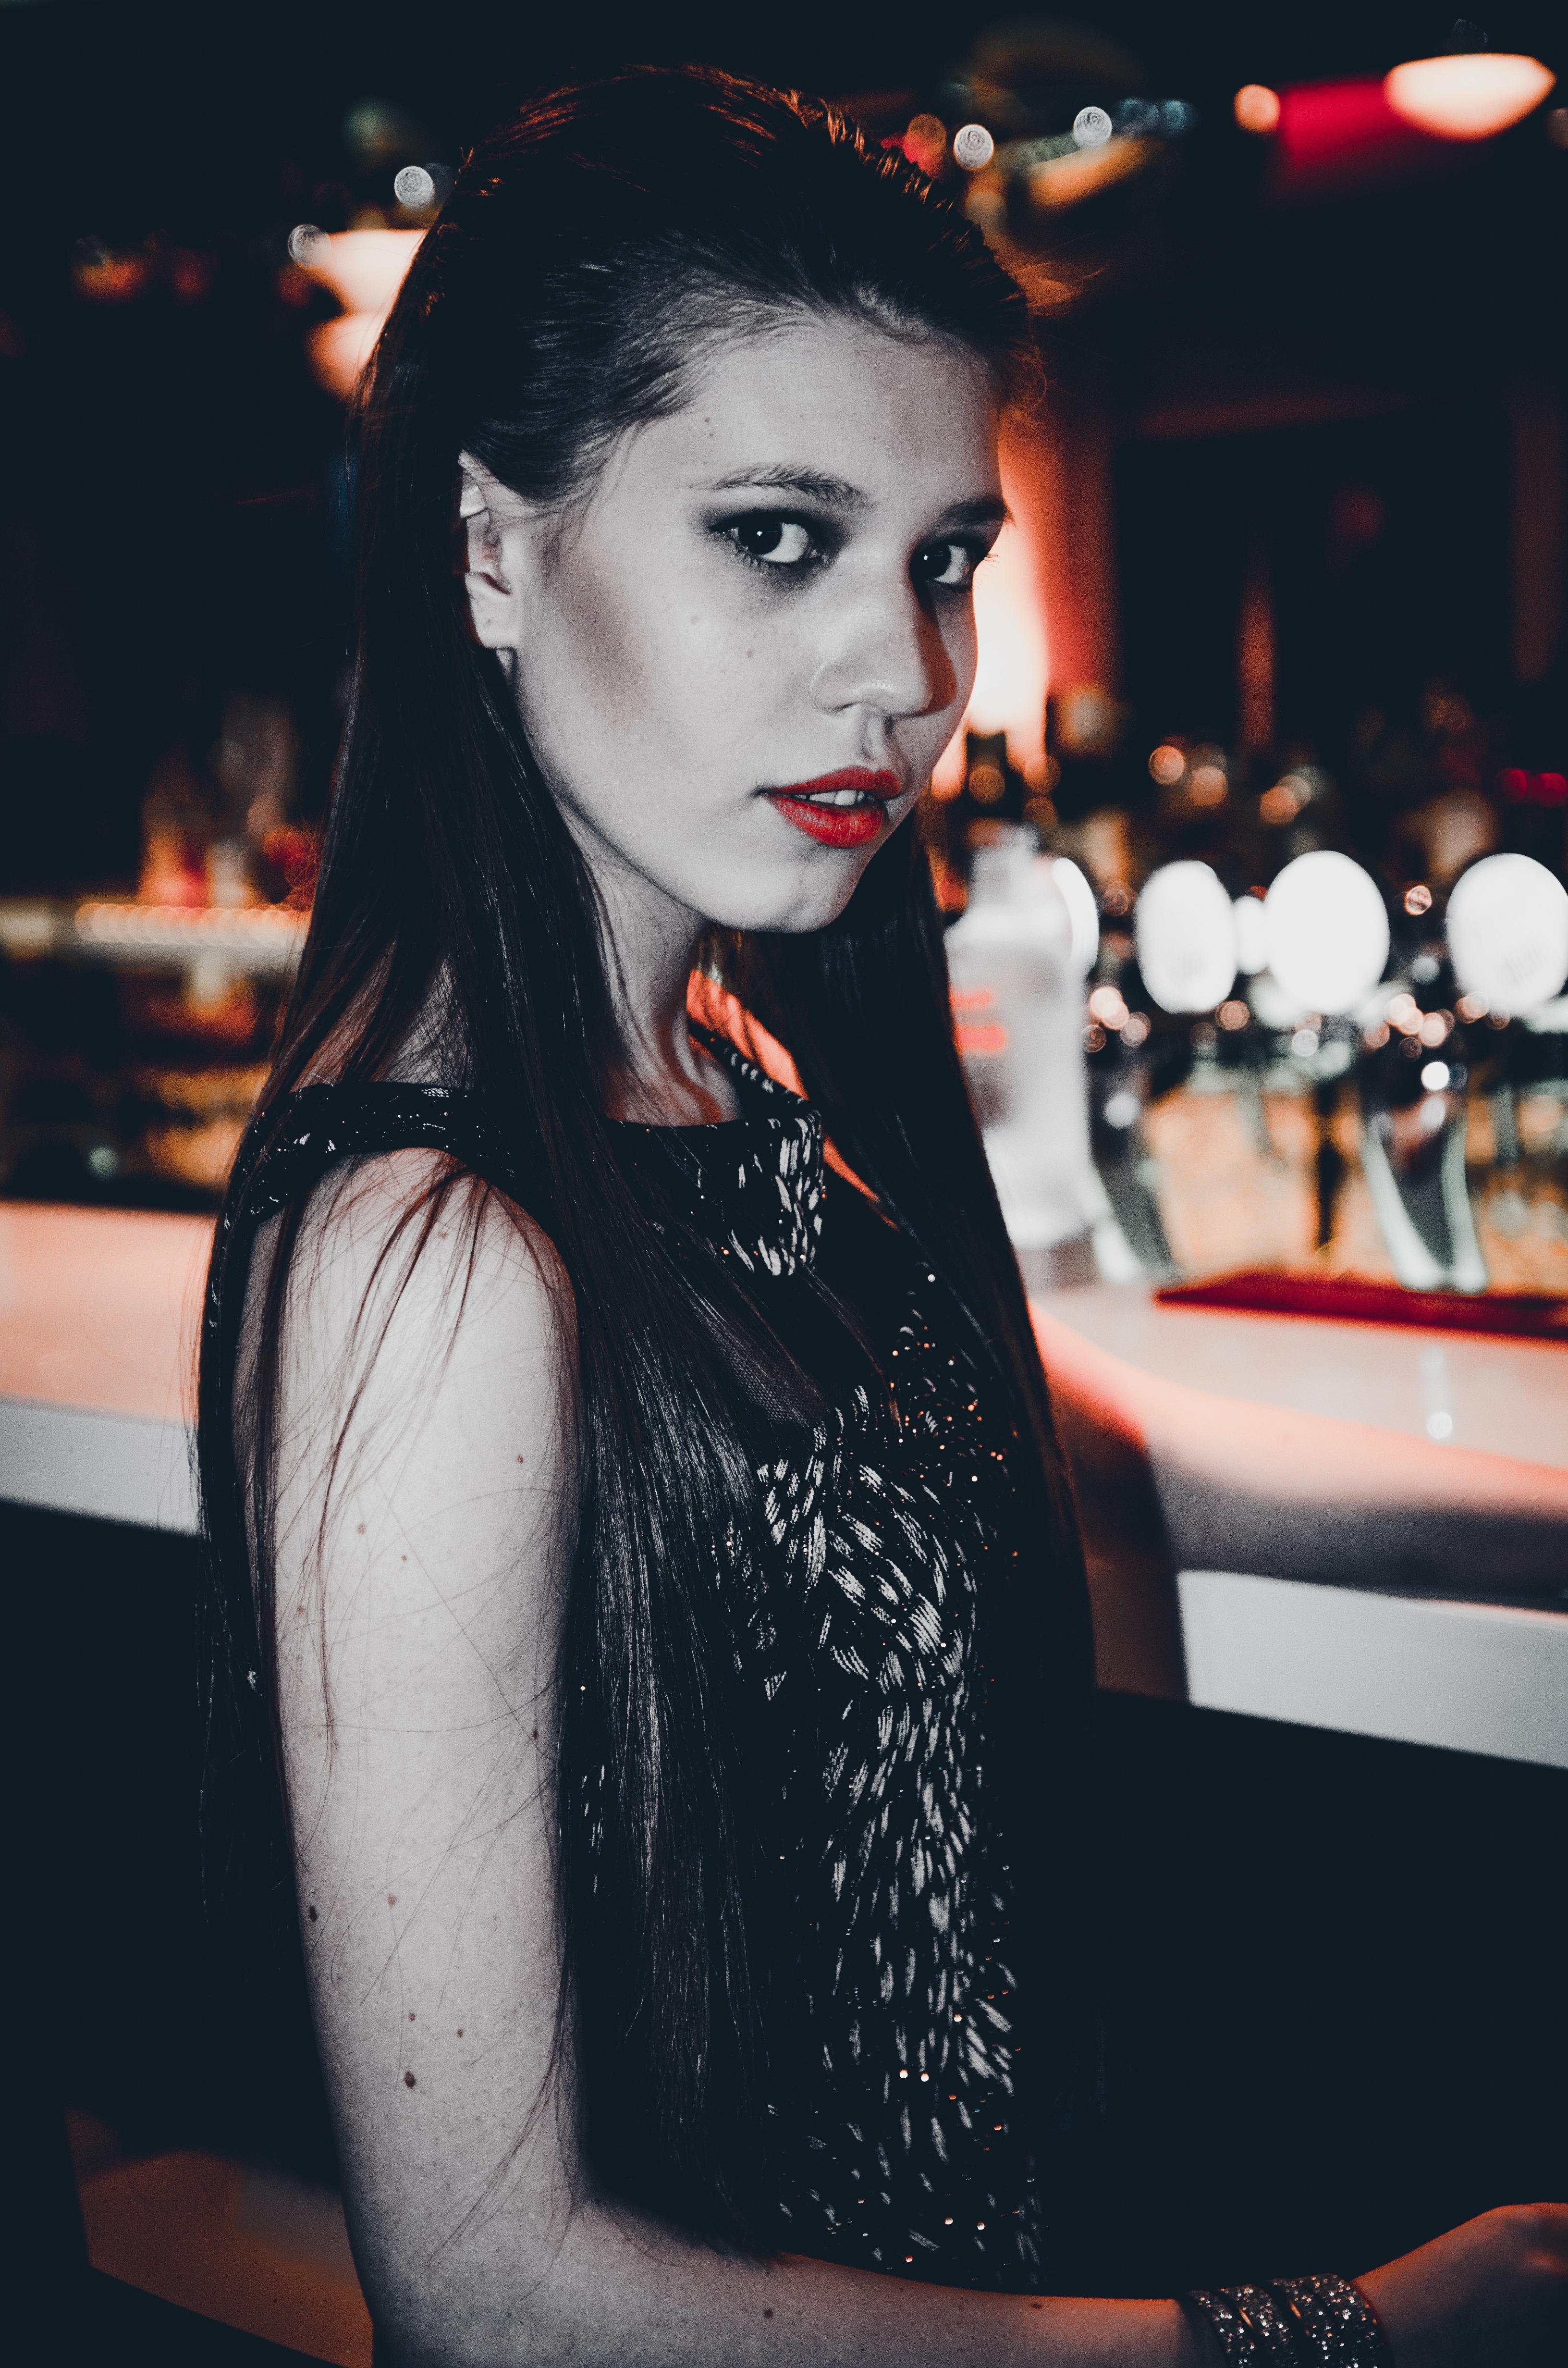
girl, woman, hair, view, female, portrait, model, young, youth, fashion, lady, blonde, jacket, hairstyle, long hair, girls, dress, hands, legs, beauty, style, armchair, posture, smiles, dark background, cosmetics, erotic, photo shoot, light background, supermodel